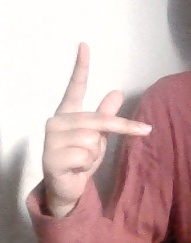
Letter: dha